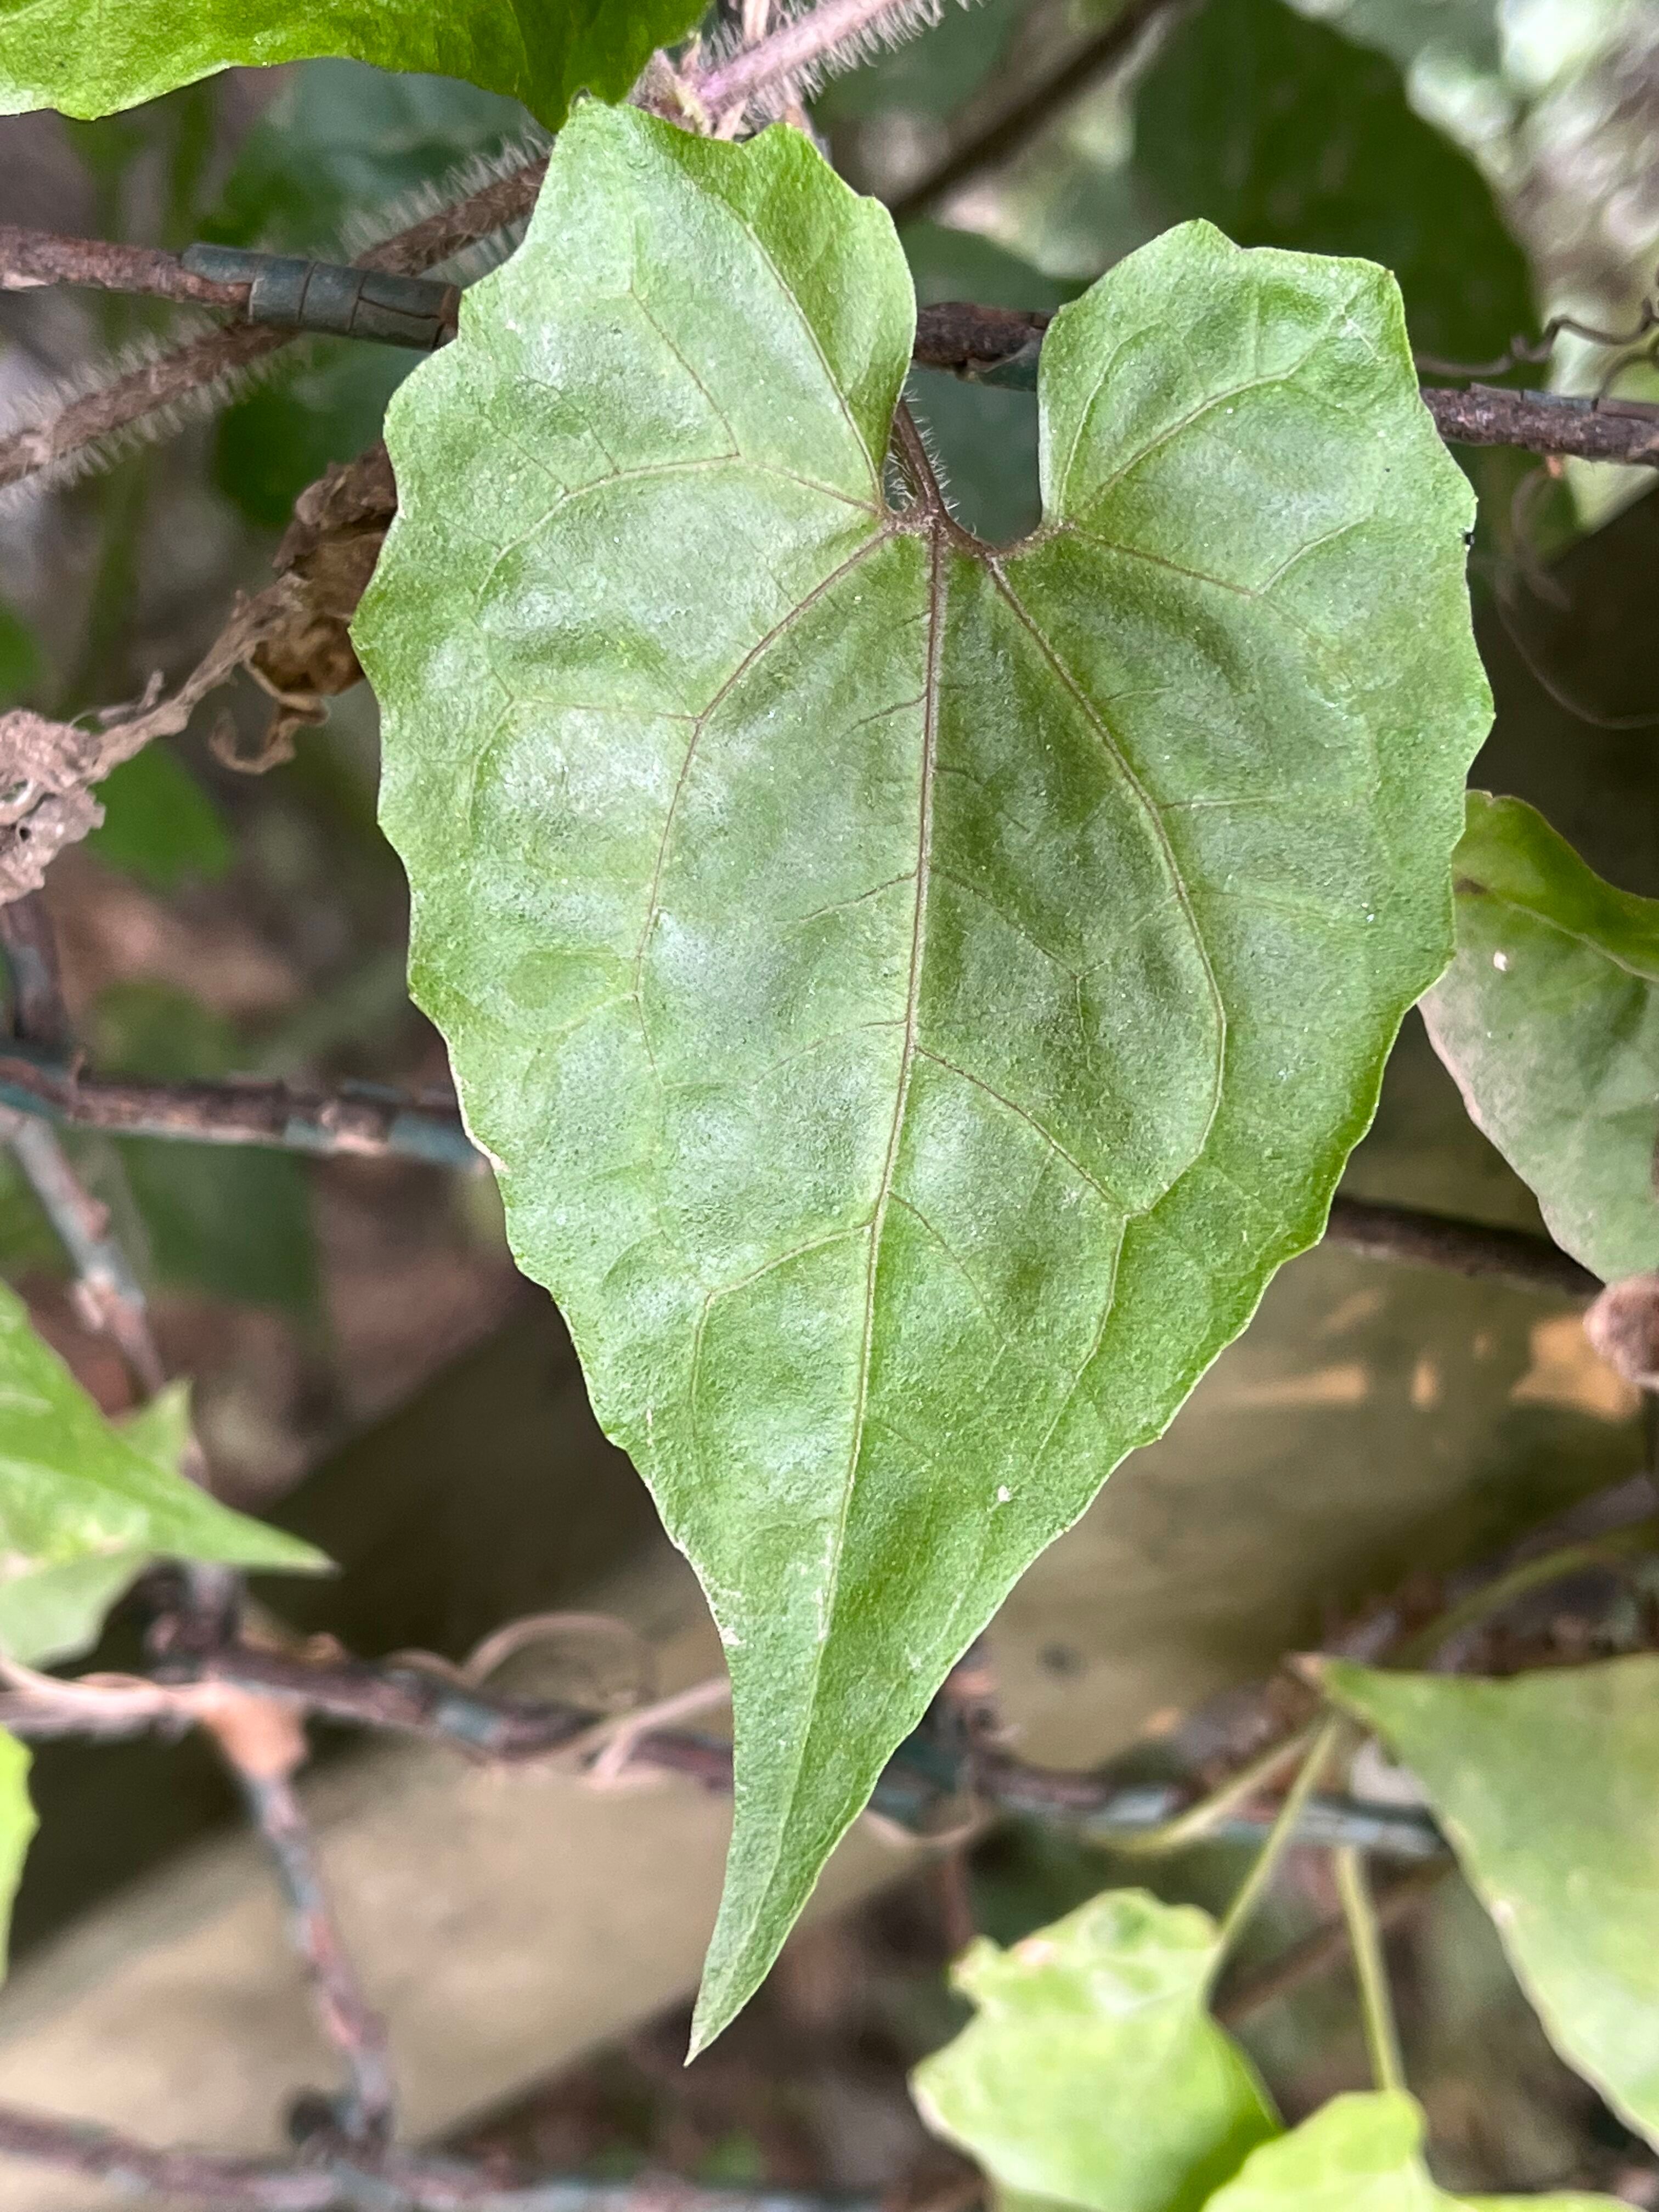
Plant species: mikania-micrantha